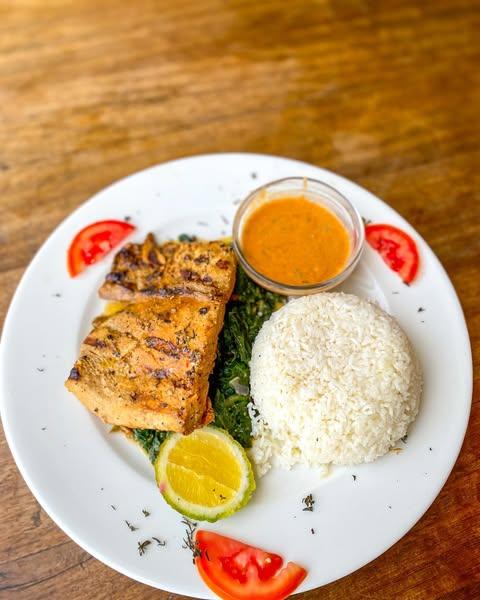
Kwenye kisahani cheupe kuna [cs]slices[cs] tatu za [cs]tomato[cs], kipande cha limau, wali mweupe, pilipili kwenye kibakuli, samaki ya [cs]fillets[cs] na mboga za majani.